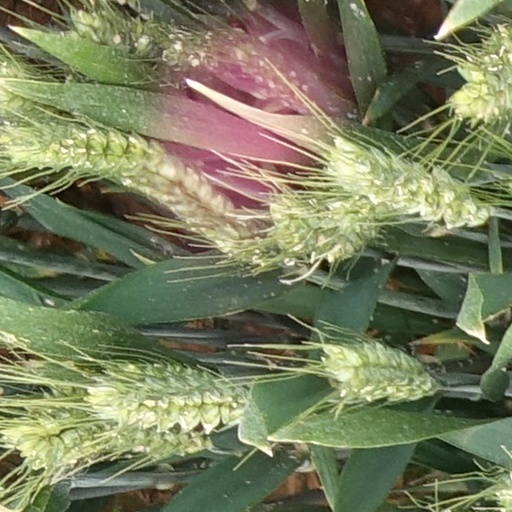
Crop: wheat